Aino Ackté

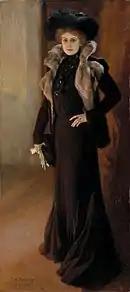
Albert Edelfelt's portrait of Ackté from 1901

Ackté was born in Helsinki. Her parents were mezzo-soprano Emmy Achté (née Strömer) and the conductor-composer Lorenz Nikolai Achté.